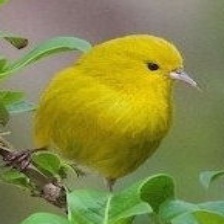
Species: ANIANIAU
Scientific name: MAGUMMA PARVA